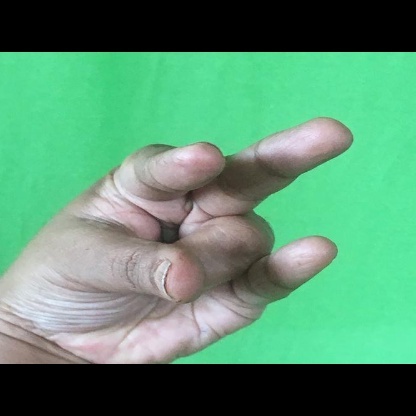
Mudra: Kangulam